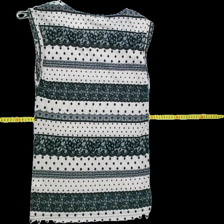
View: back
Type: Blouse
Category: Ladies
Brand: Lindex
Colors: Beige, Black
Material: 100%polyester
Pattern: Dots
Cut: Regular, C-collar
Size: S
Season: All
Trend: No trend
Stains: No
Price range: <50
Recommended usage: Export